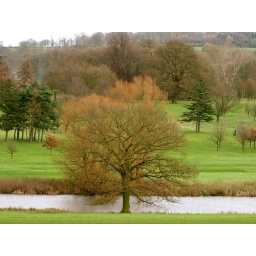
A tree by the ornamental water feature in Kedleston Hall, Derbyshire, UK